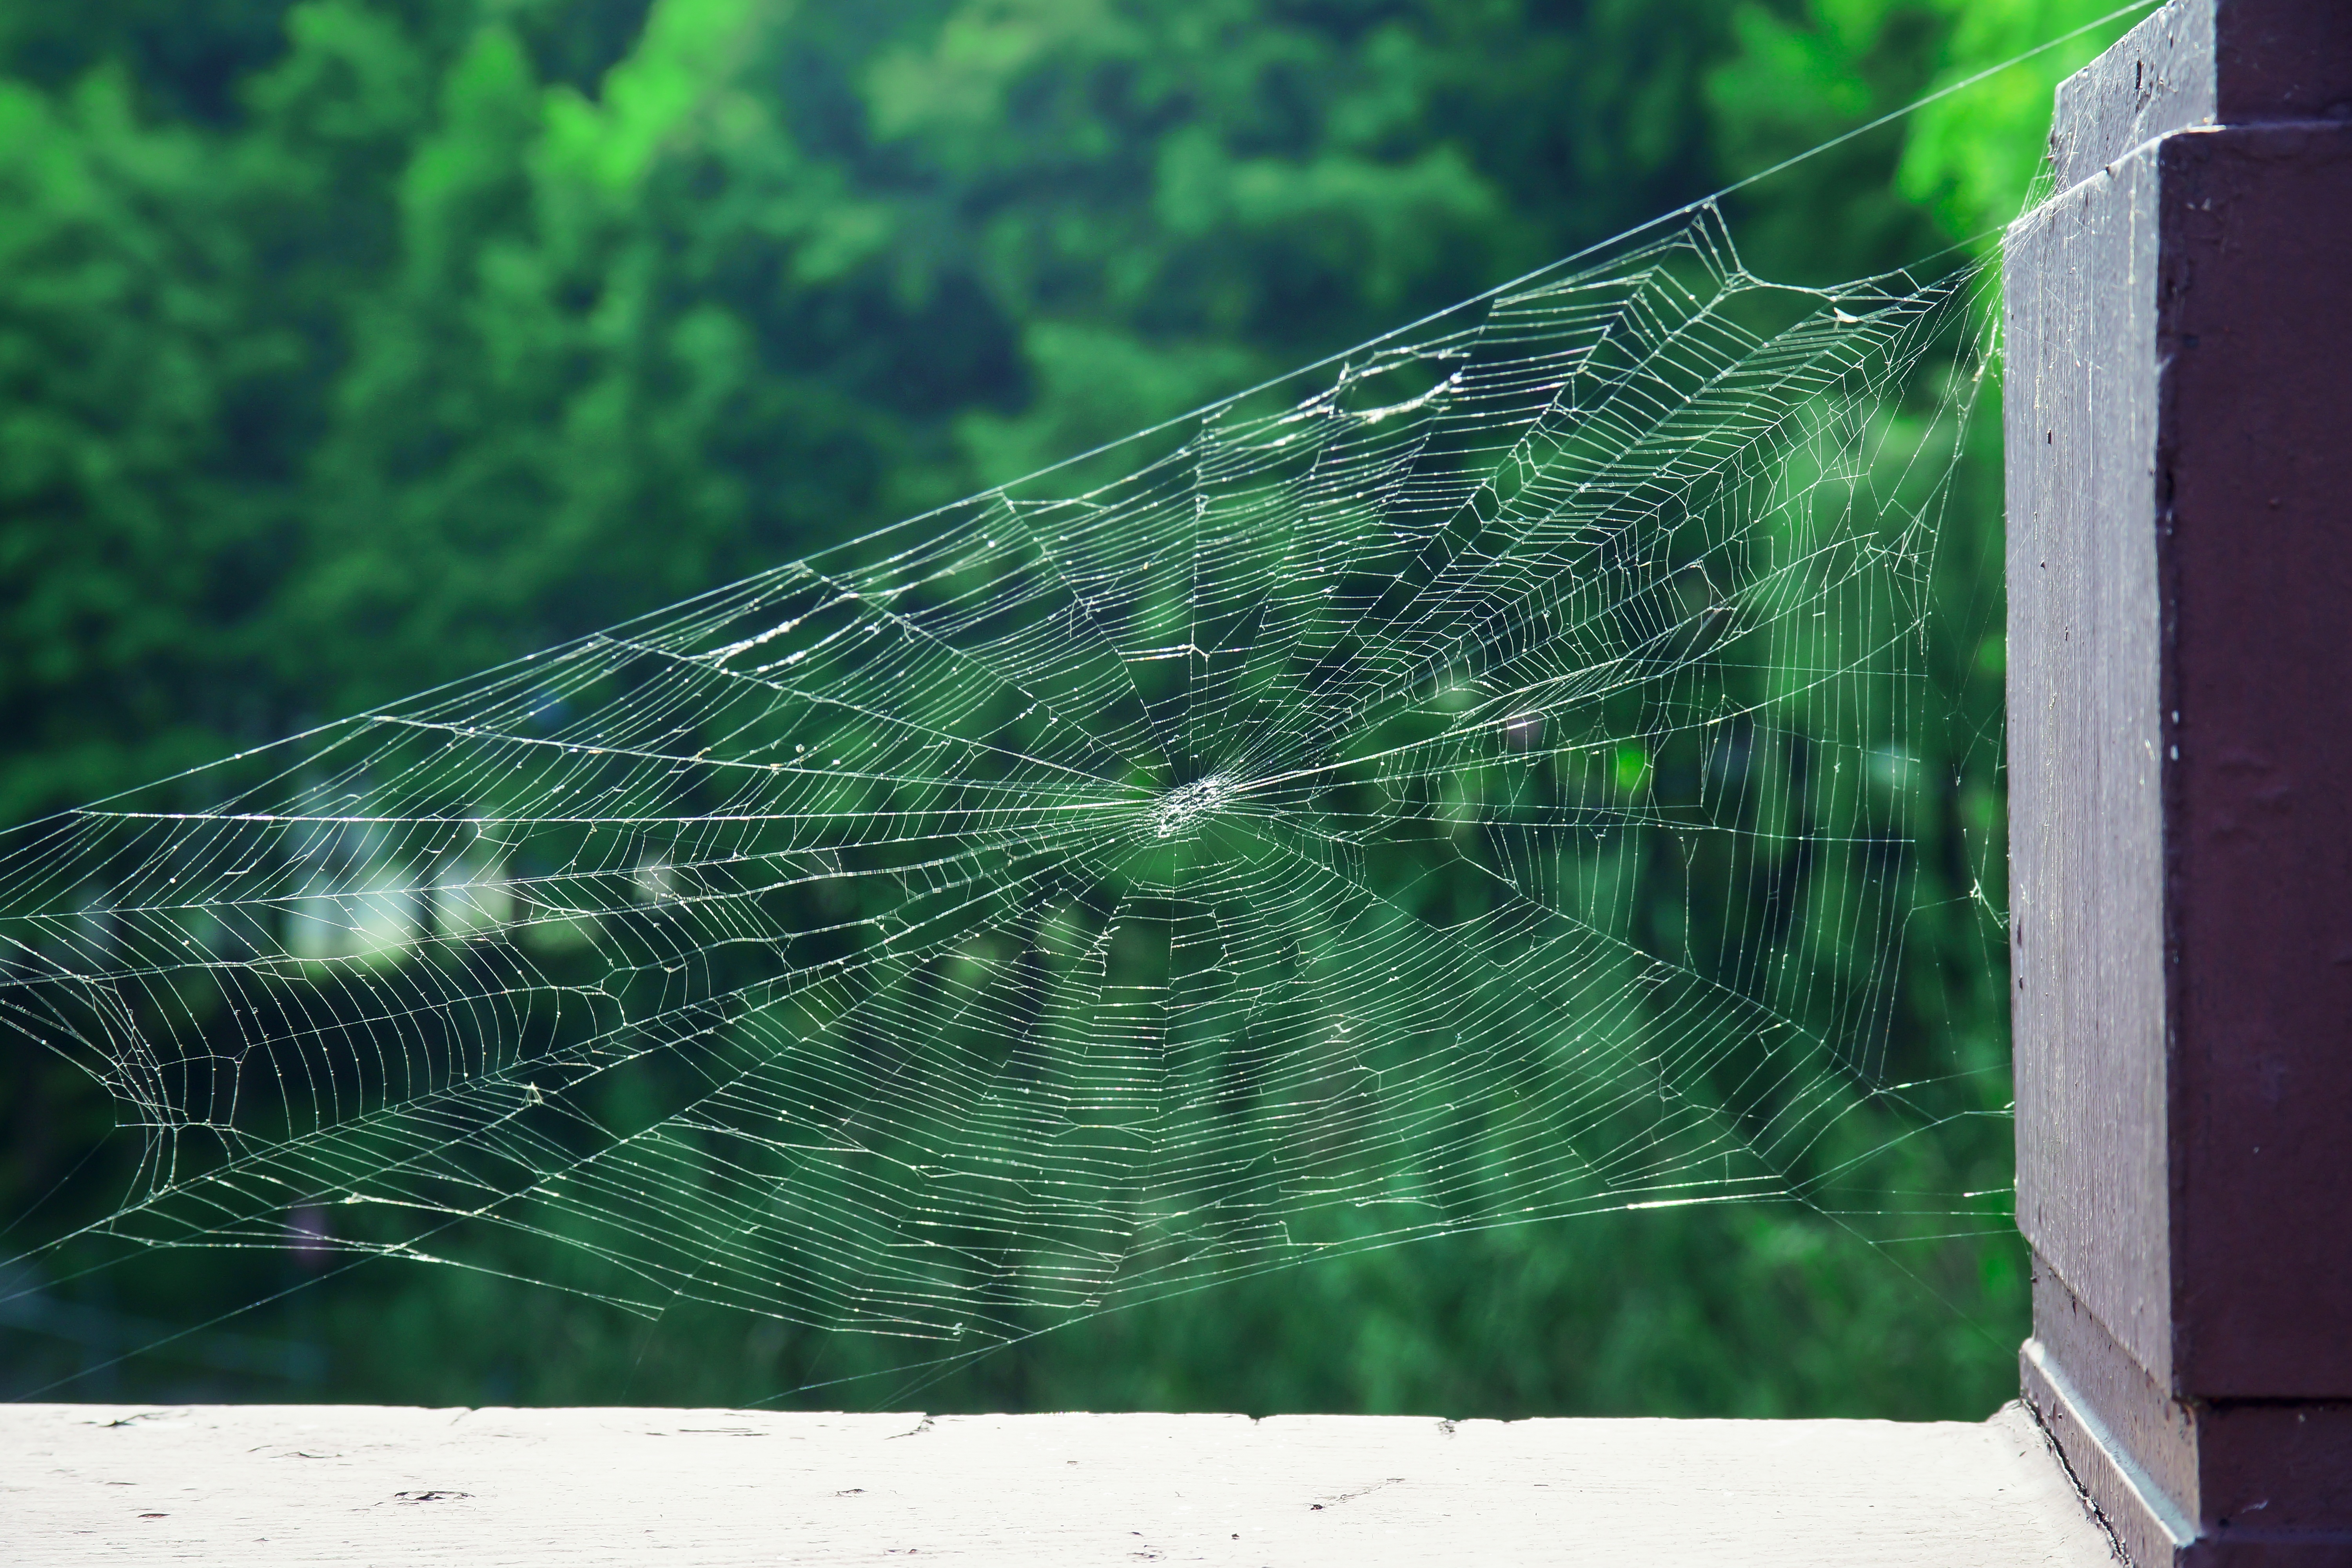
grass, wing, leaf, line, green, insect, natural, park, fauna, material, invertebrate, spider web, cobweb, net, arthropod, a spider's web